St Barnabas Church, Mount Eden

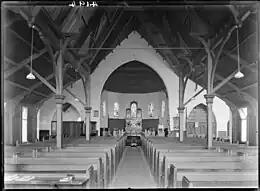
St Barnabas Church Interior, Mount Eden, 1928

St Barnabs' Church was originally constructed in 1848 at Point Dunlop, east of Mechanics Bay. It was designed by Frederick Thatcher as one of the original Selwyn churches. In 1866 the nave was widened to the point of the transepts, it was also lengthened on one side.